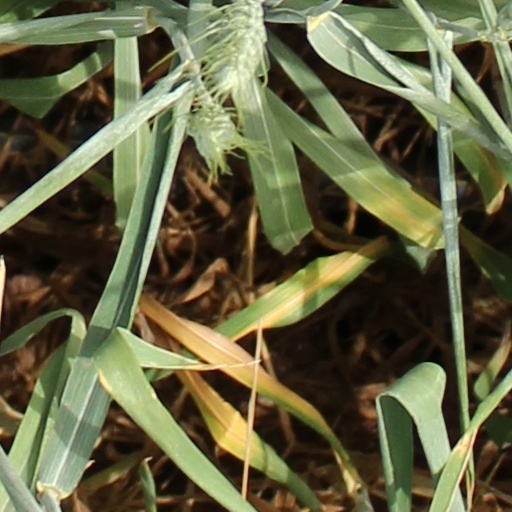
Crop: wheat